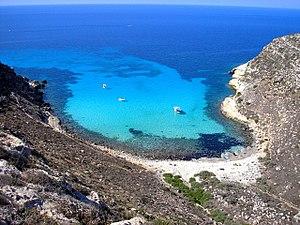
Songe à Lampedusa est un recueil de poésie de Josué Guébo, publié en 2014. L'ouvrage reçoit, la même année, le Prix Tchicaya U Tam'si pour la poésie africaine.
Lampedusa est une île italienne d’une superficie de 20,2 km² peuplée de 6 299 habitants. Elle est située à 128 km à l'est-nord-est du ras Kaboudia, entre l’île de Malte et la Tunisie. Elle appartient à l’archipel des Pélages qui comprend, outre Lampedusa, Linosa et l'îlot de Lampione.